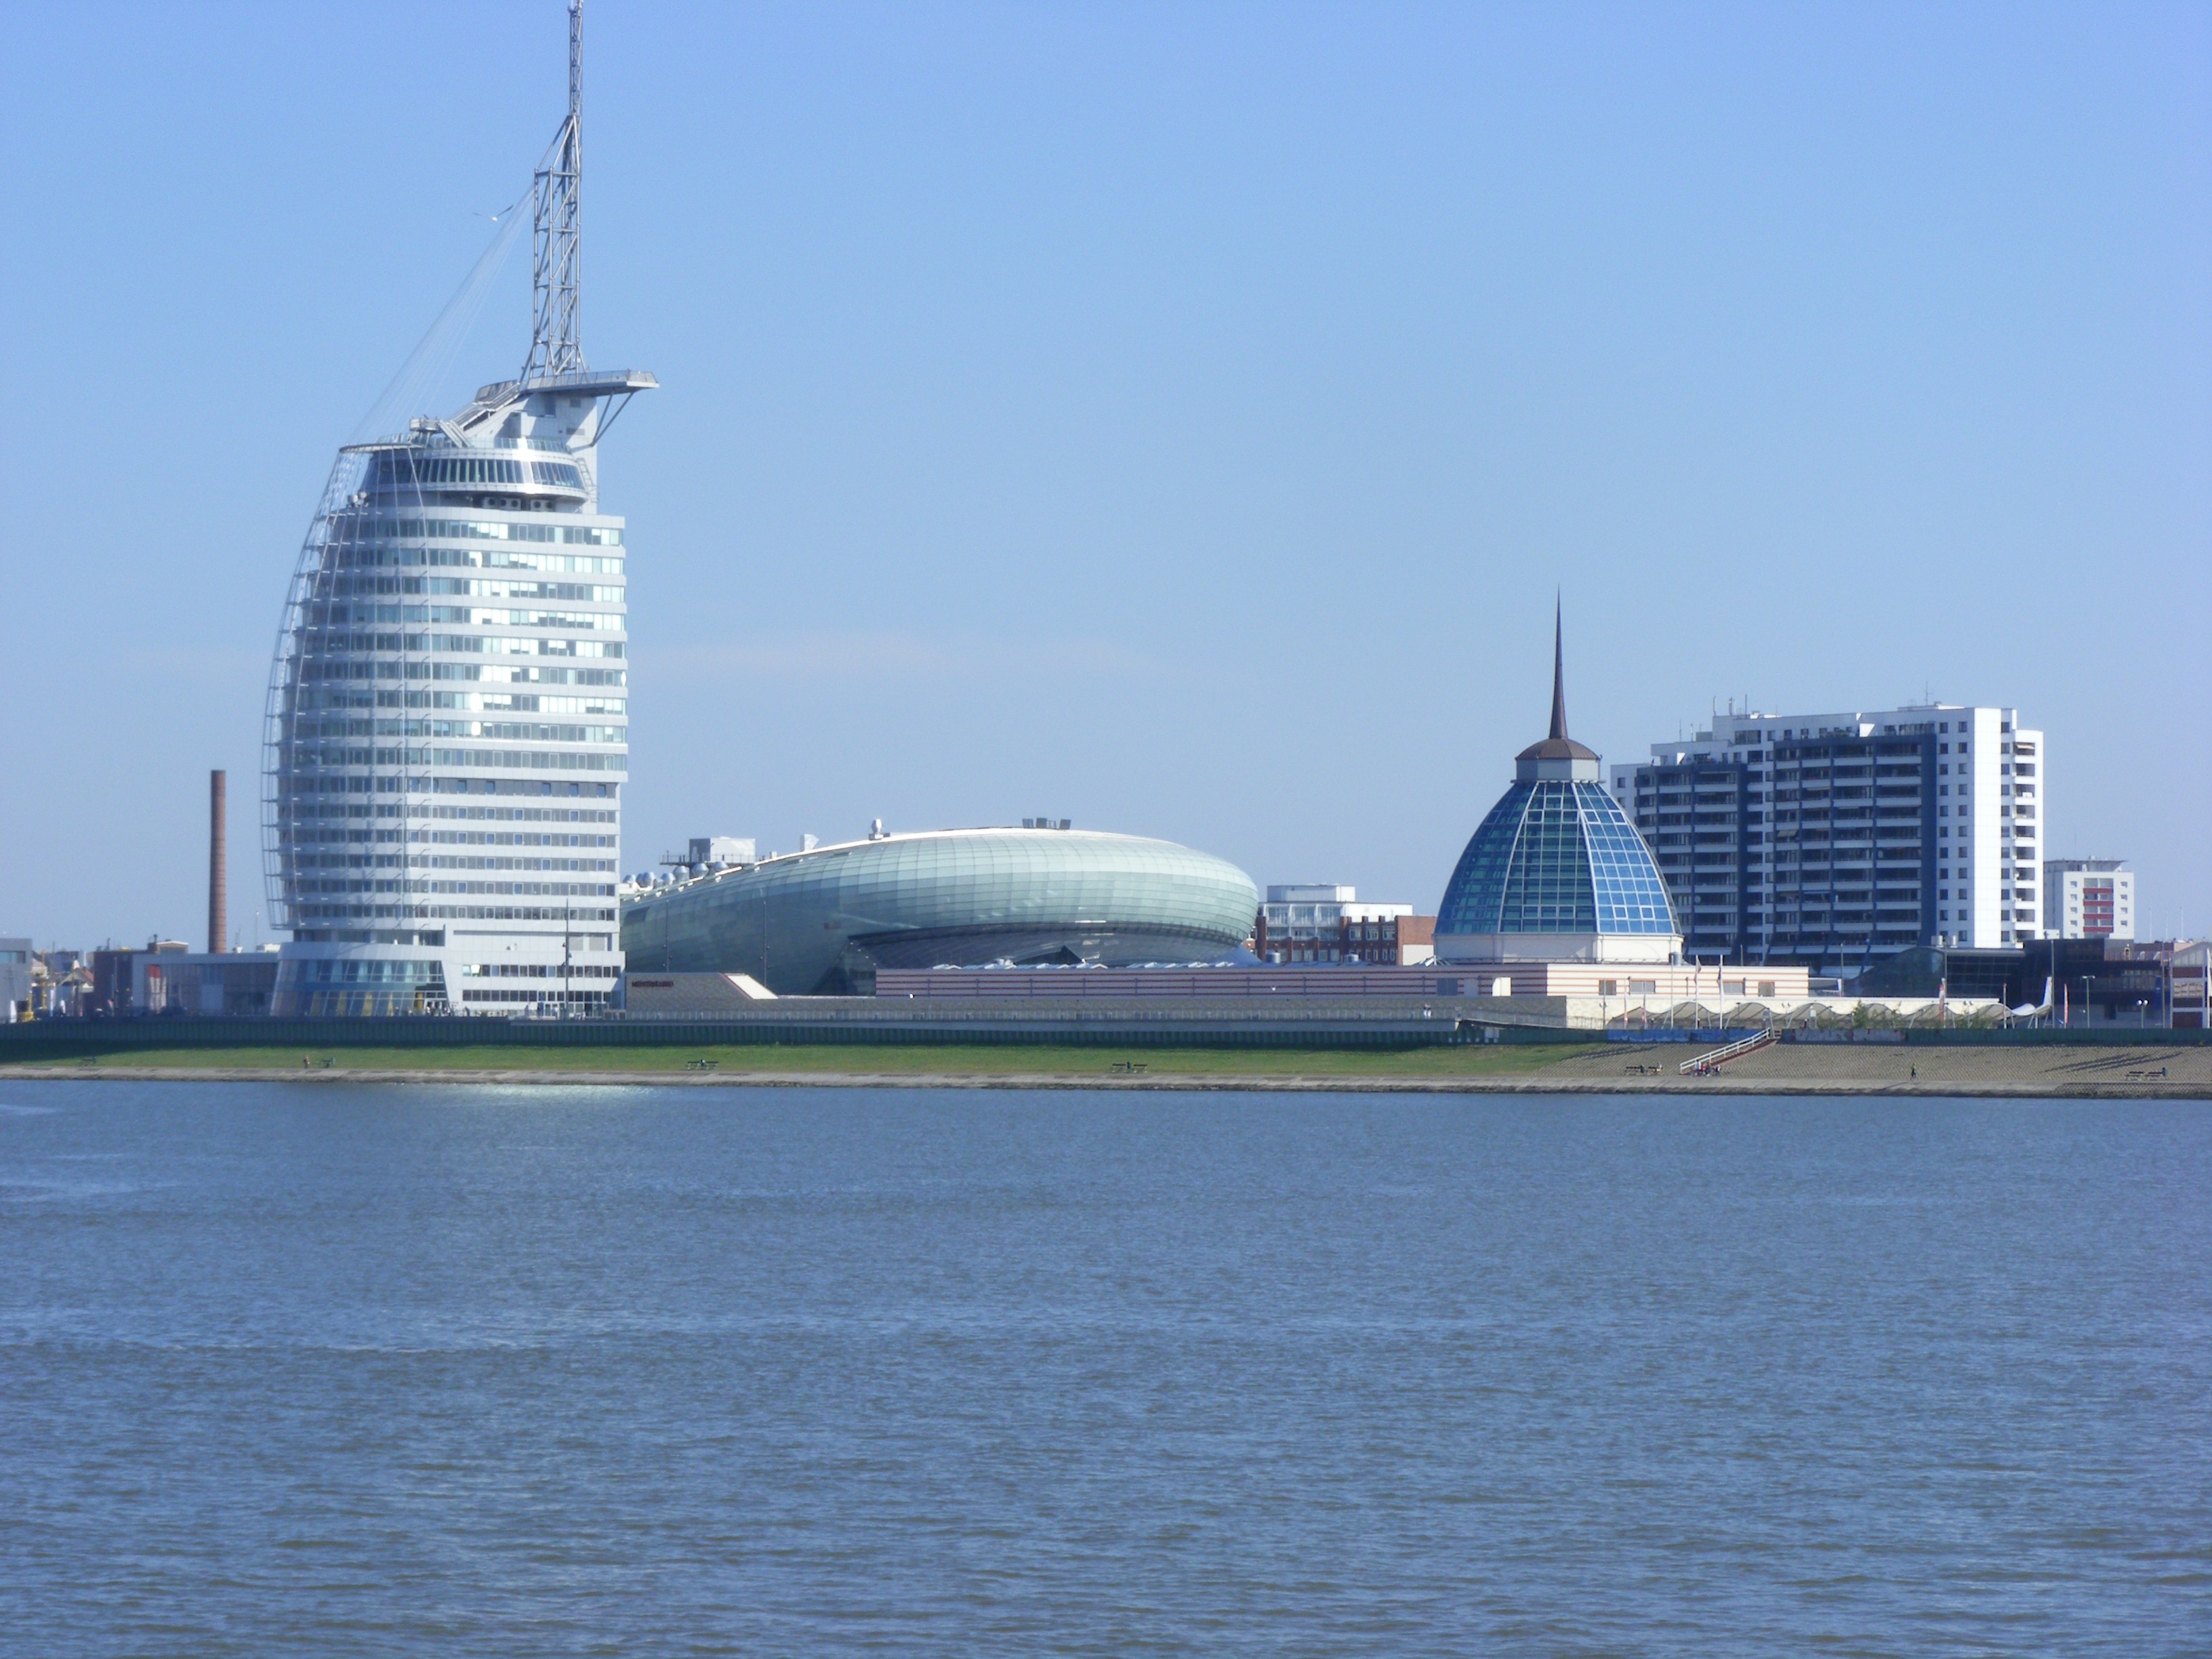
sea, coast, skyline, city, skyscraper, ship, vehicle, tower, landmark, harbor, watercraft, cruise ship, bremerhaven